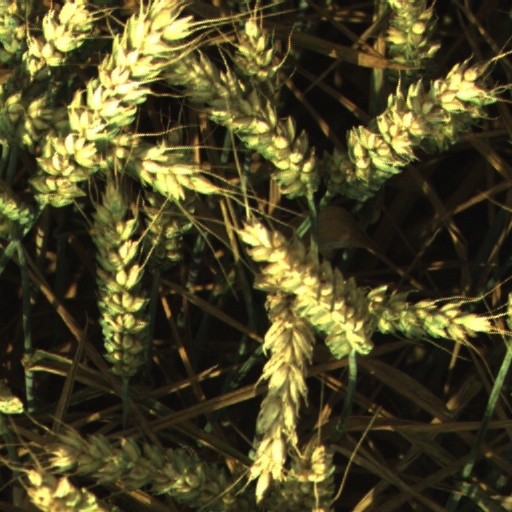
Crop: wheat